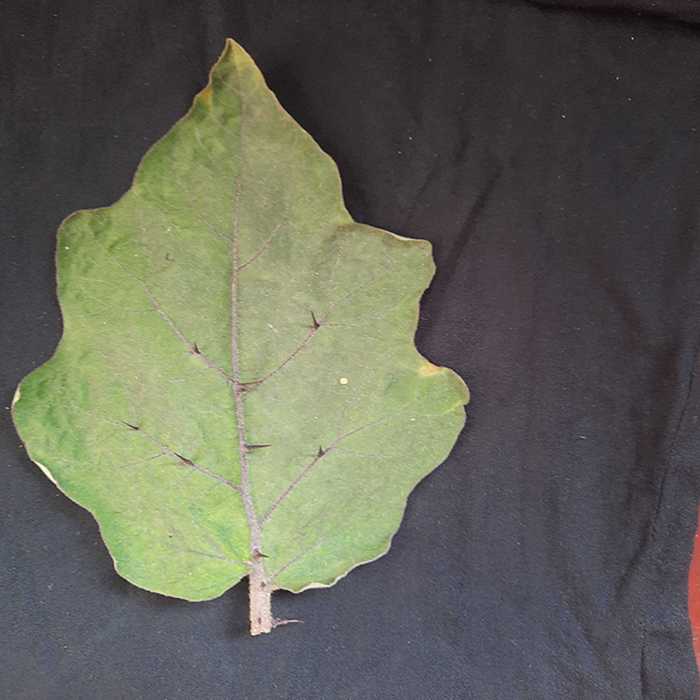
Plant: Eggplant
Label: Eggplant fresh leaf